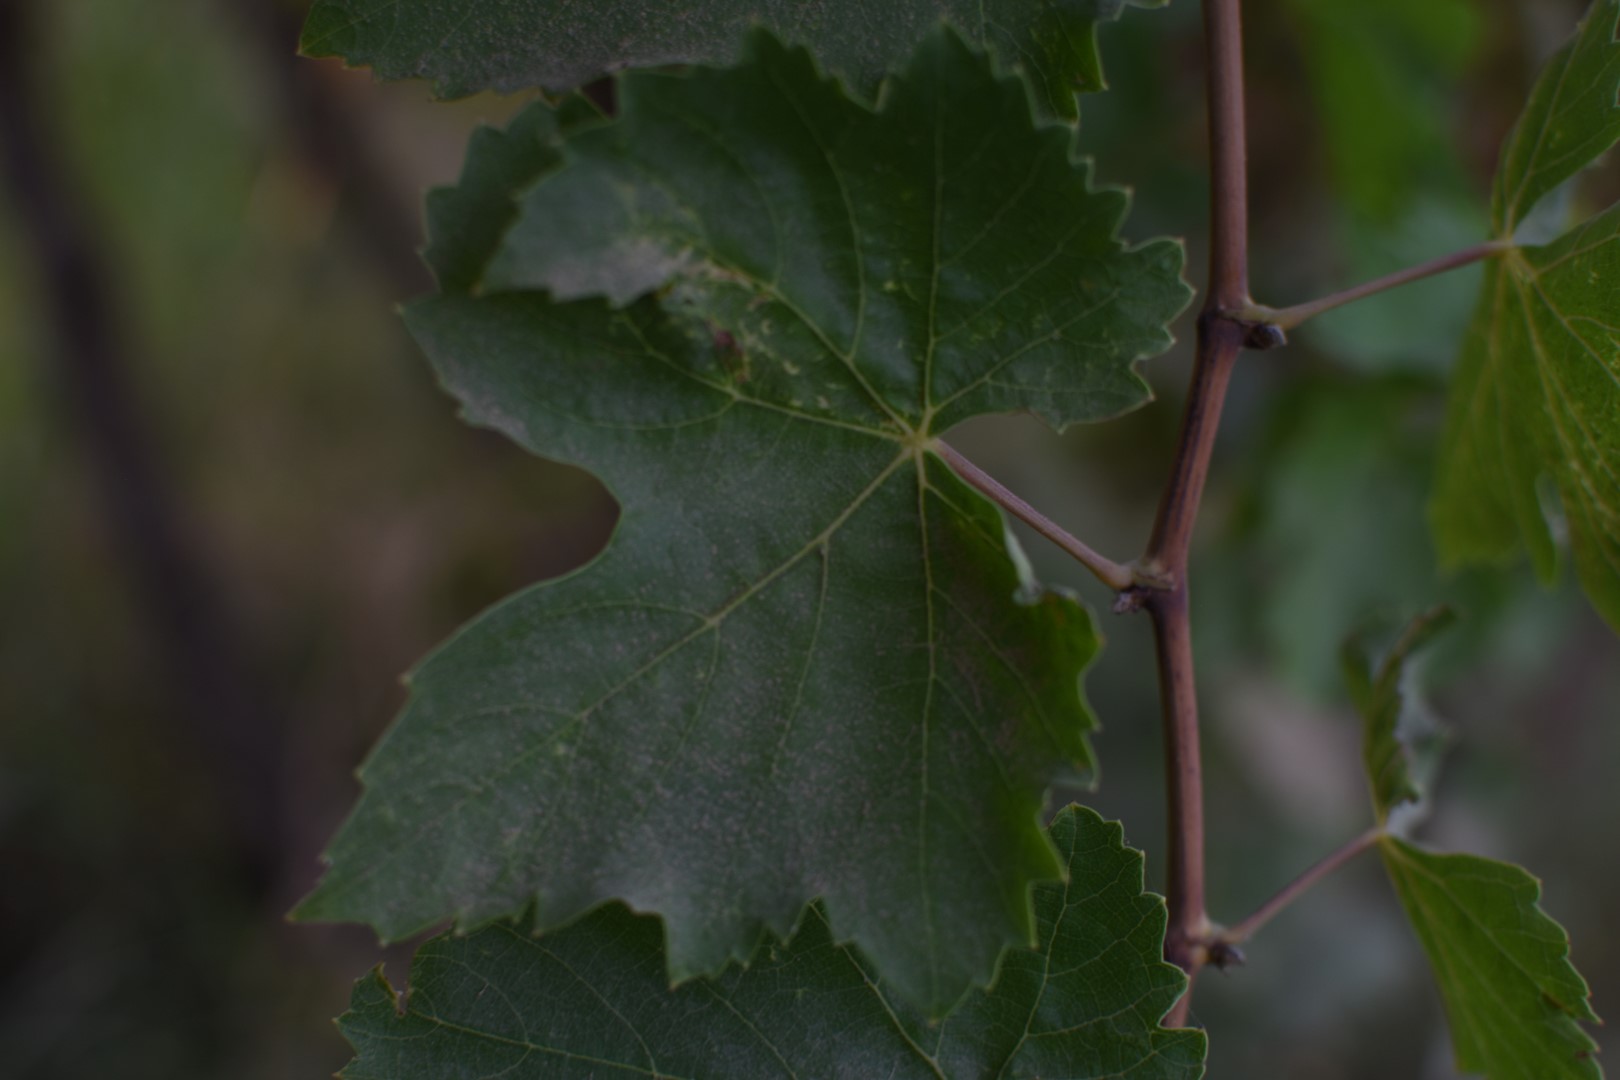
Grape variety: Thompson Seedless